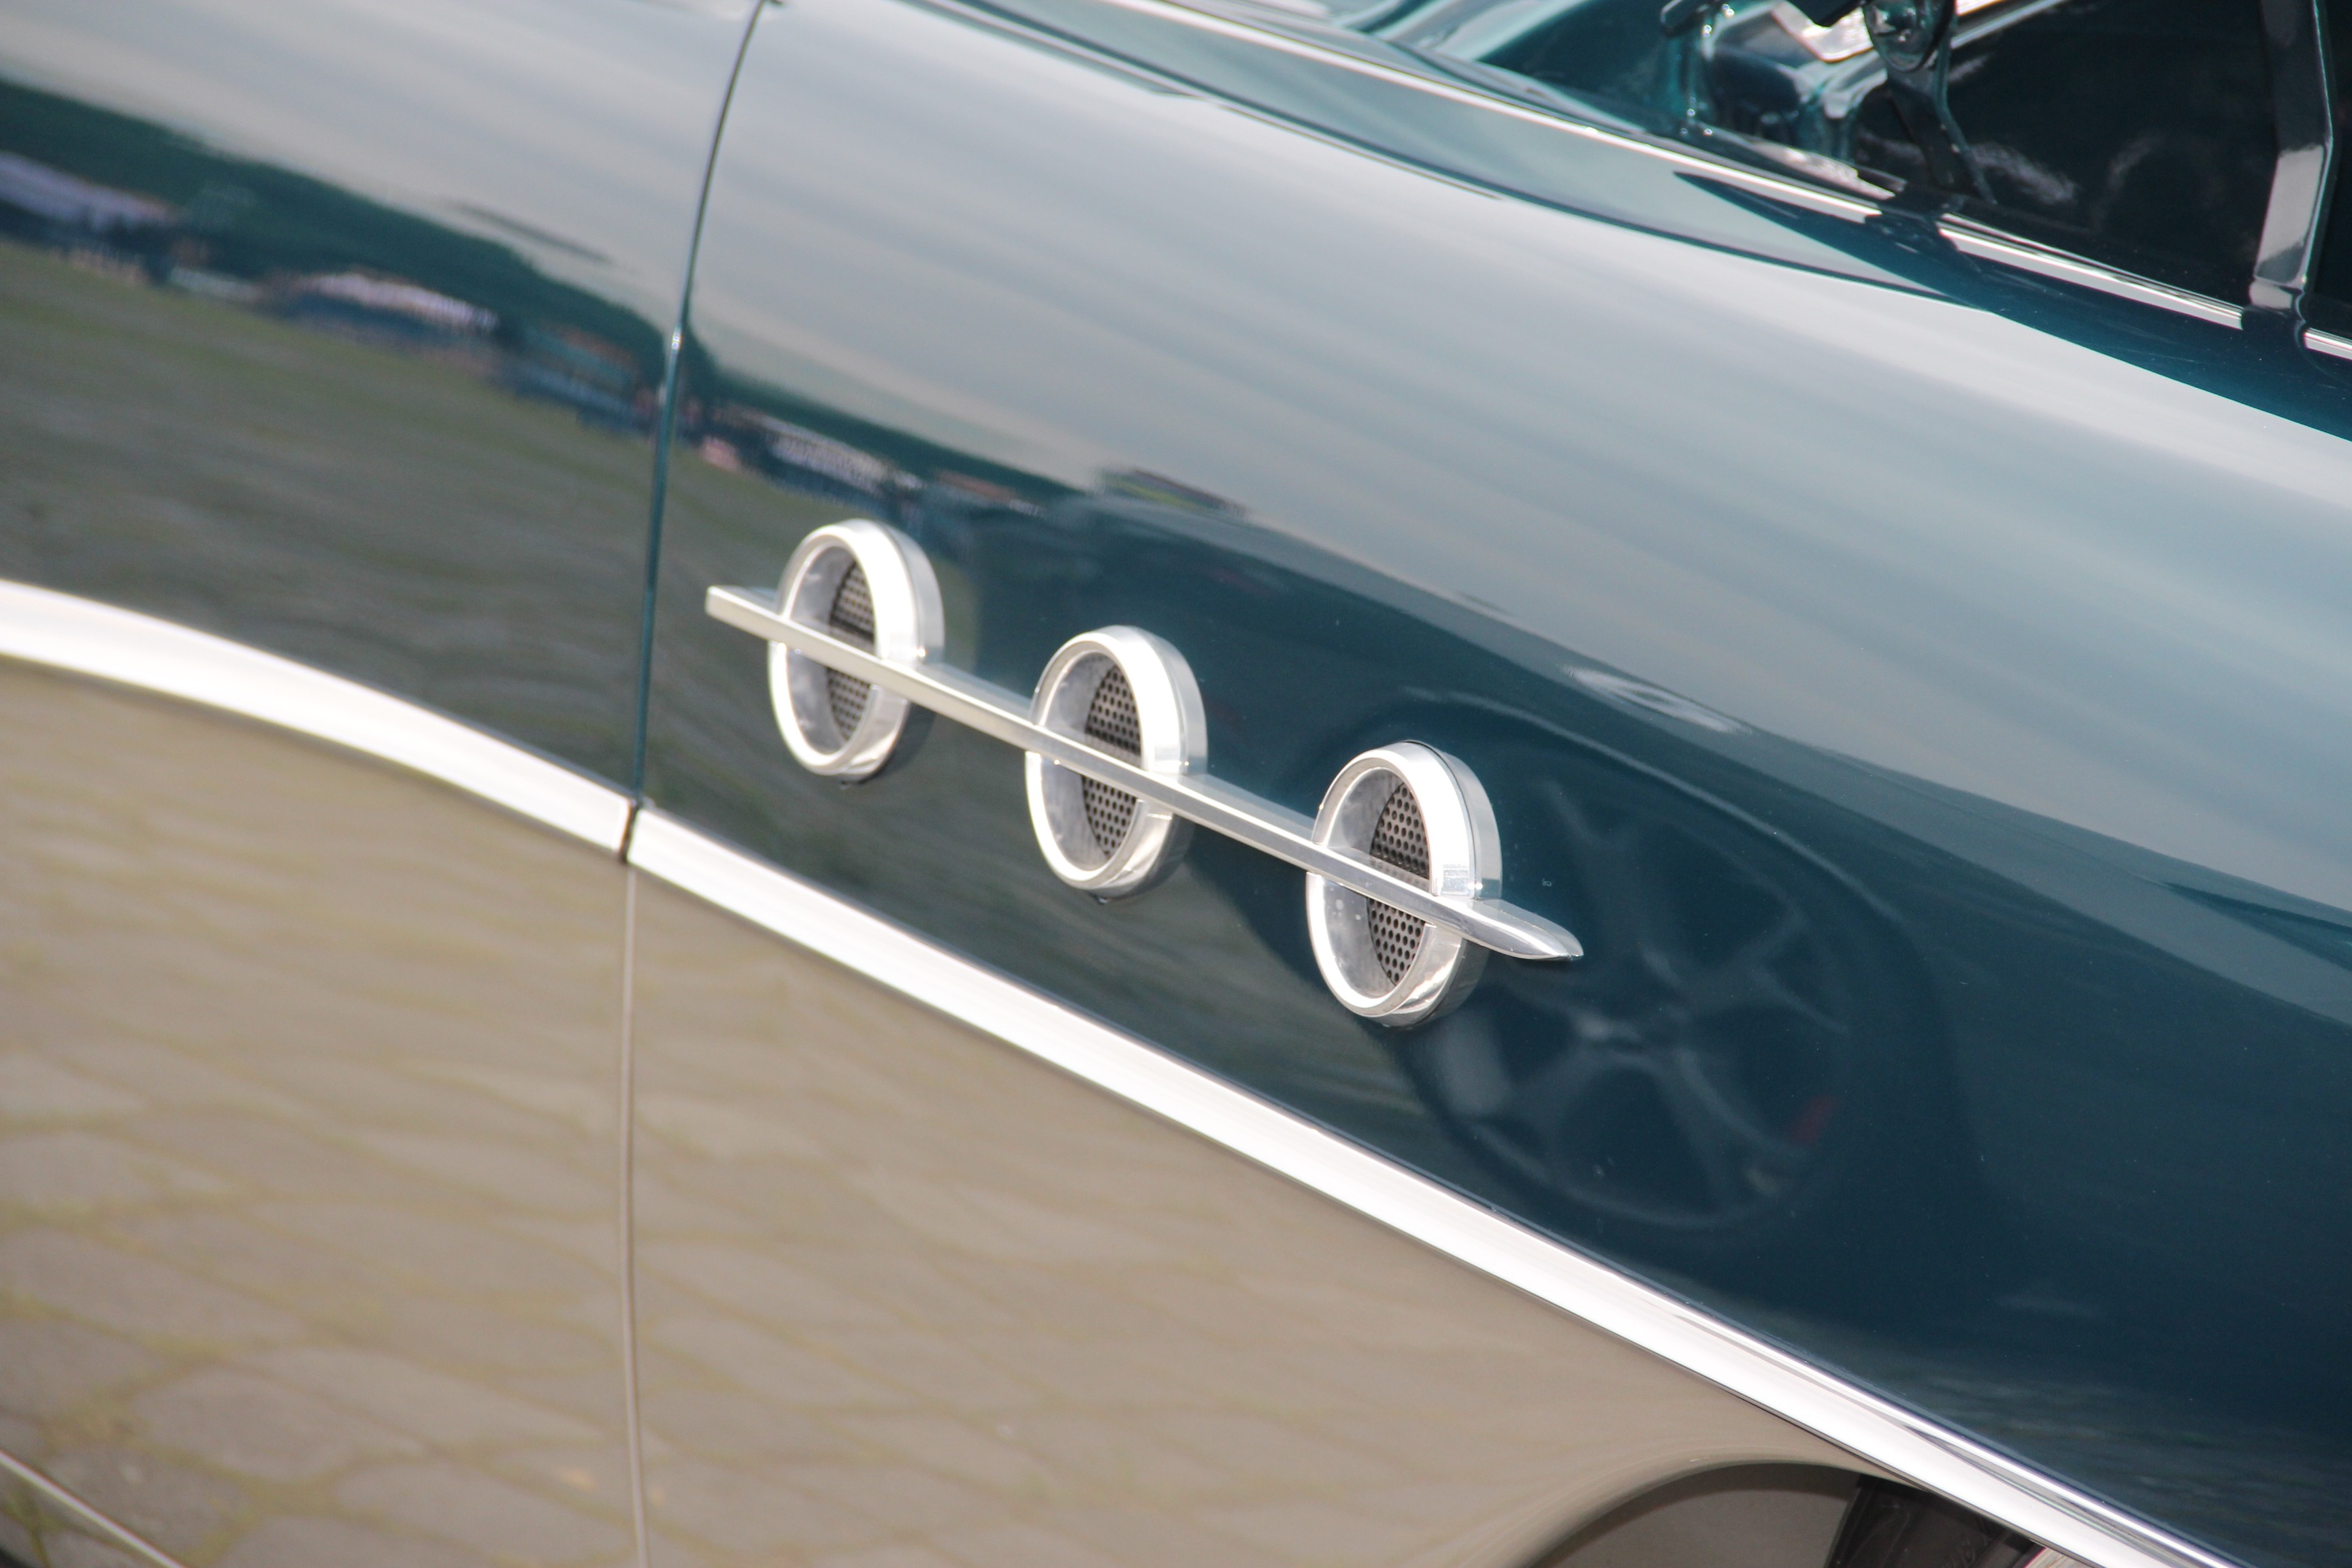
car, wheel, vehicle, auto, automotive, vintage car, bumper, oldtimer, classic, land vehicle, automobile make, automotive exterior, compact car, luxury vehicle, full size car